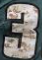
Number: 3